Fill the Void

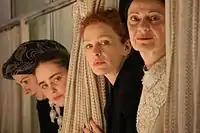
From left to right: Irit Sheleg as Rivka, Hadas Yaron as Shira, Hila Feldman as Frieda, and Razia Israeli as Aunt Hanna

Casting the film took a full year to complete, largely because, according to Burshtein, she "didn't know what [she] wanted". She initially considered using "regular people" with no background in acting, before realizing that "non-actors couldn't handle the complexities of their characters".